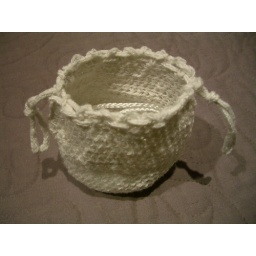
Crocheted in yarn spun from recycled plastic bottle fibre